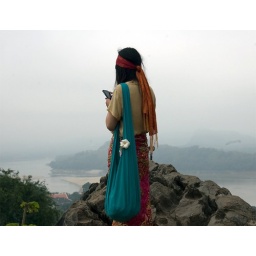
girl on the top of Phou si hill in Luang Prabang, Laos